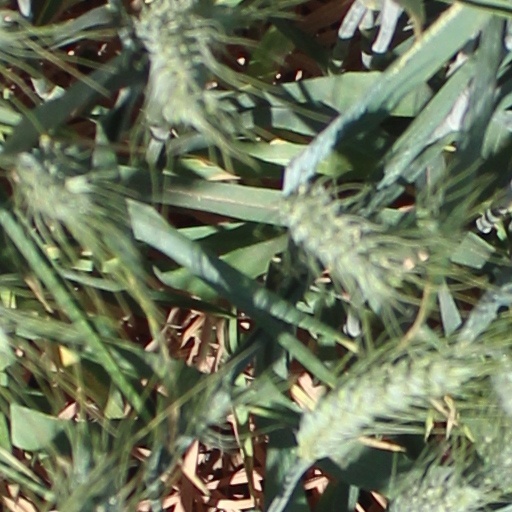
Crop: wheat